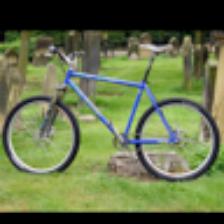
Label: NonHuman